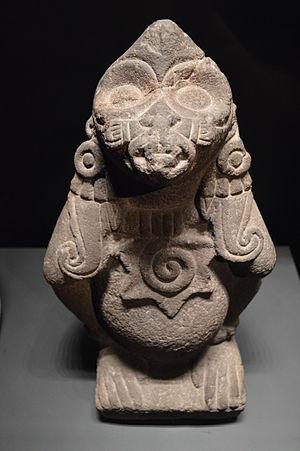
Ethécatl, ""dieu du vent"". Texcoco. Inv